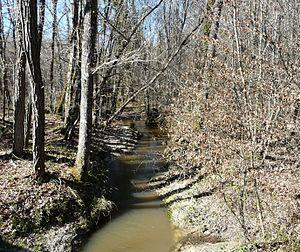
La Petite Duche en amont du pont de la route départementale 41, en limites d'Eygurande-et-Gardedeuil (à gauche) et de Servanches (à droite), Dordogne, France.
La Petite Duche est un ruisseau français du département de la Dordogne, principal affluent de la Duche et sous-affluent de la Dordogne par l’Isle.
Eygurande-et-Gardedeuil, ou Eygurande-et-Gardedeuilh, ou Eygurande-Gardedeuilh est une commune française située dans le département de la Dordogne, en région Nouvelle-Aquitaine.